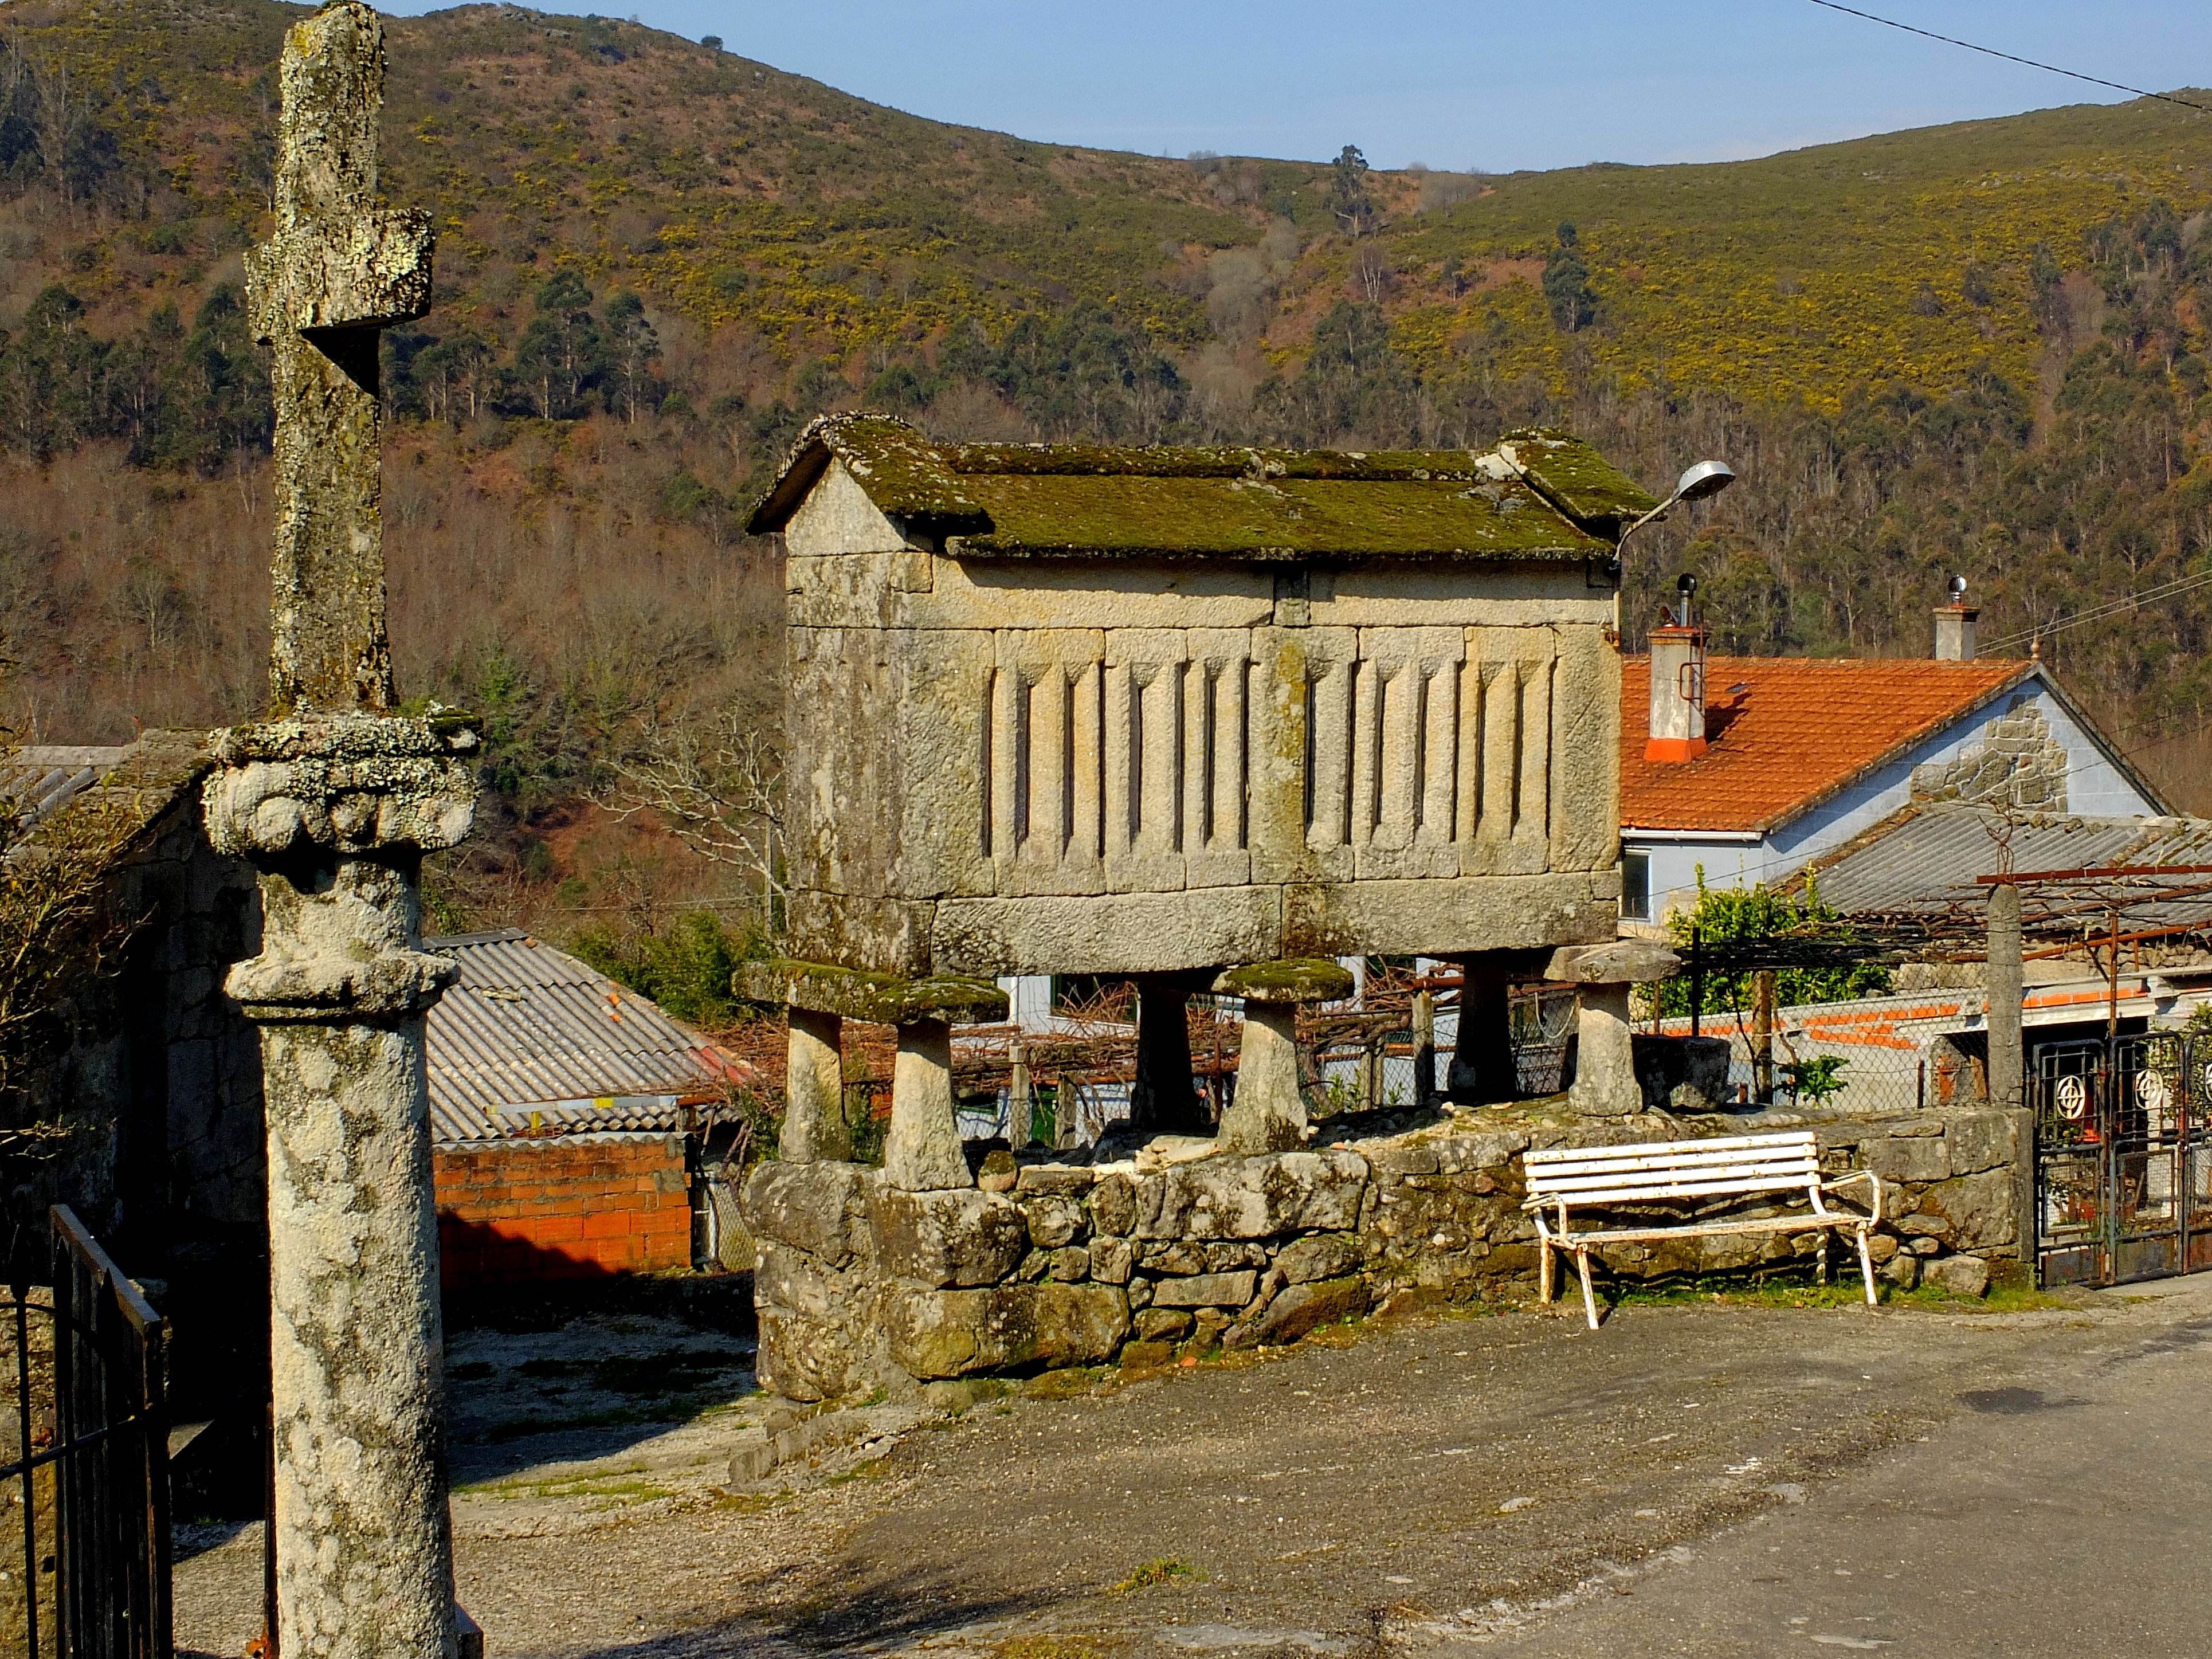
landscape, house, town, building, chateau, travel, village, fortification, tourism, place of worship, spain, ruins, monastery, shrine, galicia, pontevedra, history, estate, espana, ggl1, gaby1, fujifilmxs1, canastros, horreos, rural area, ancient history, human settlement